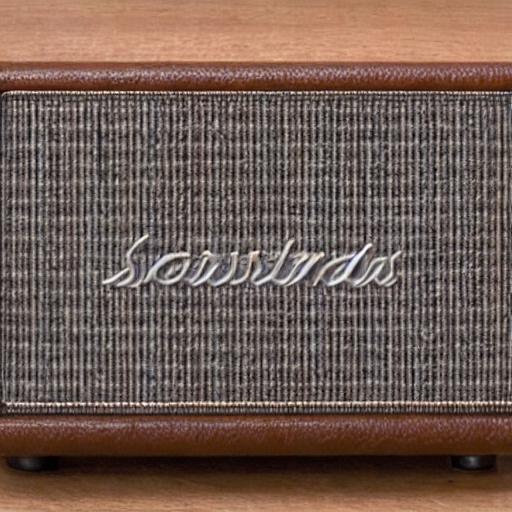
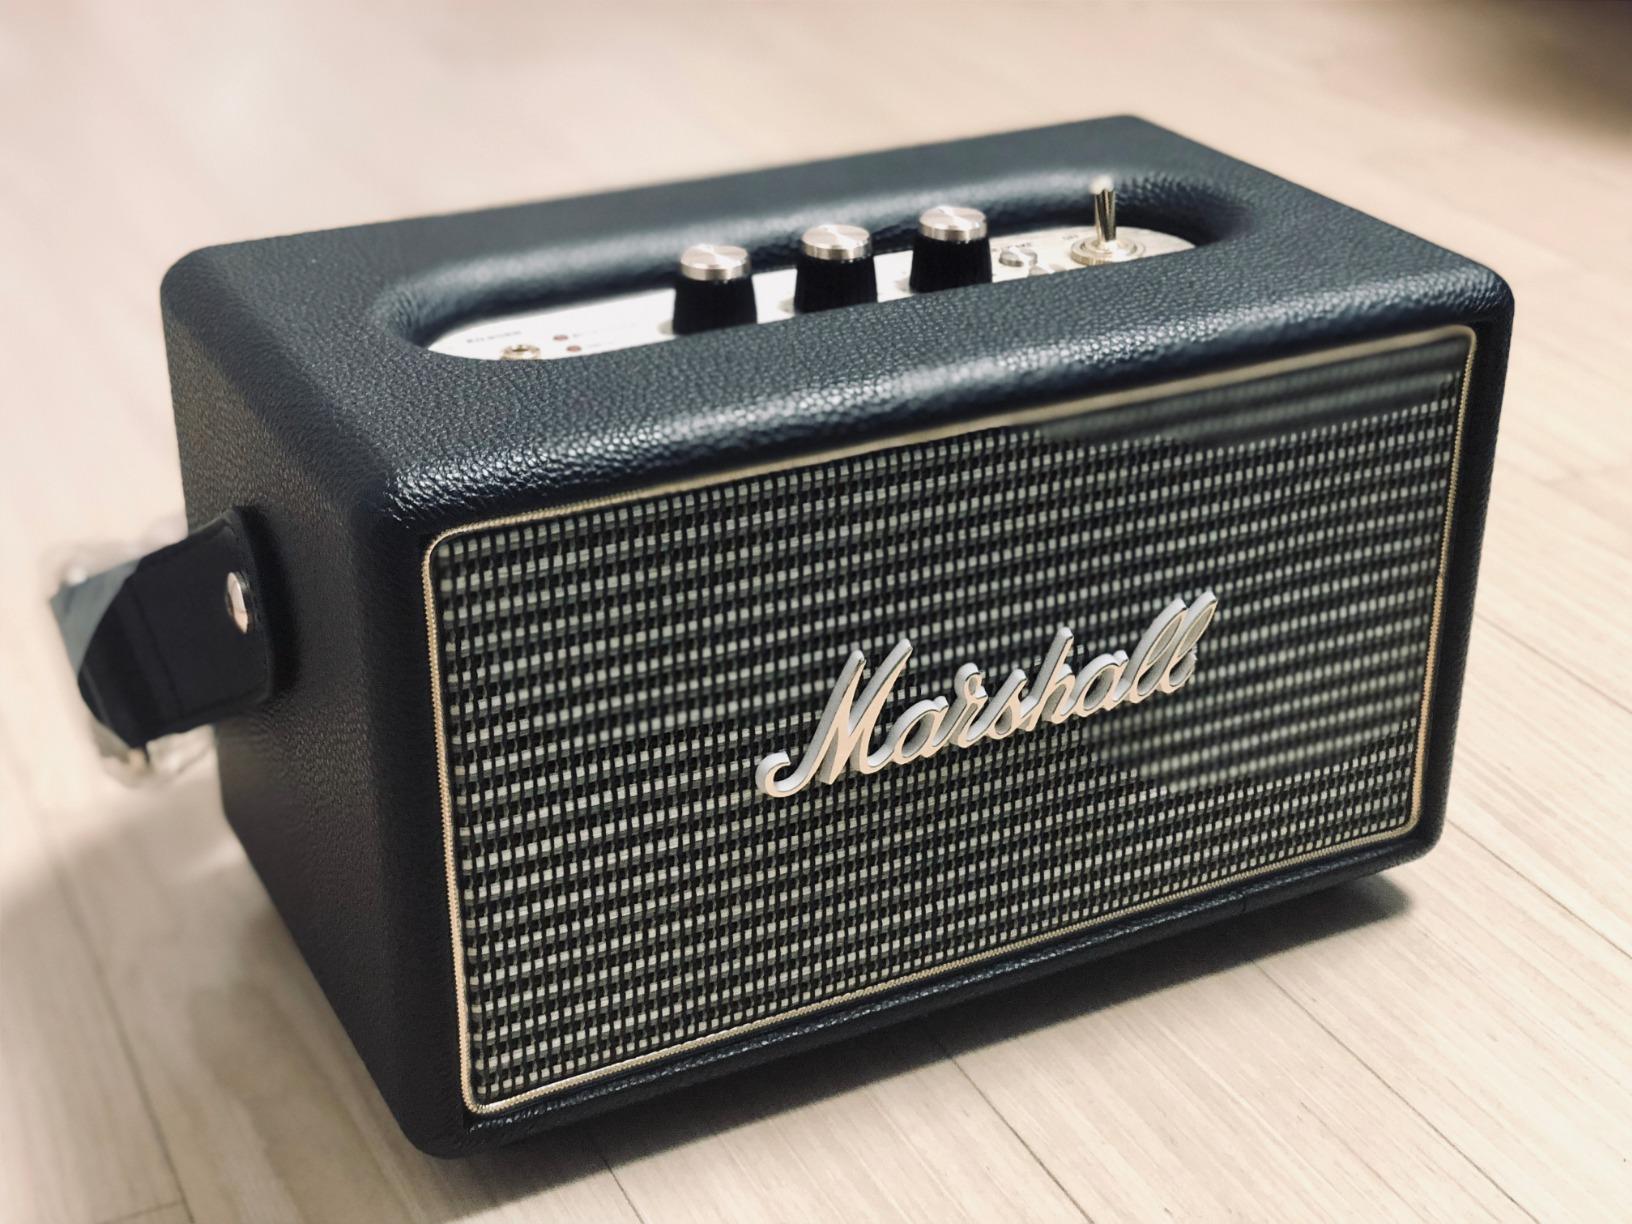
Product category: speaker
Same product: no